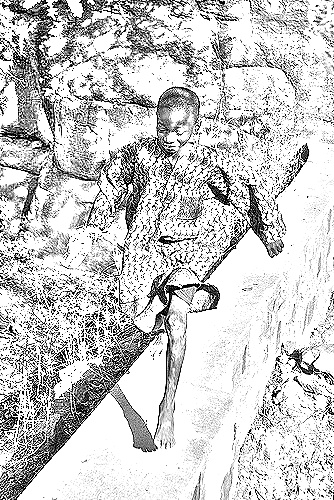
Portrait style: Sketch Portrait